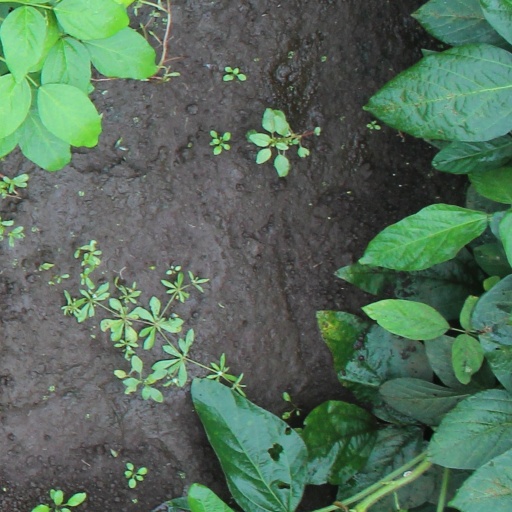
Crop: soybean